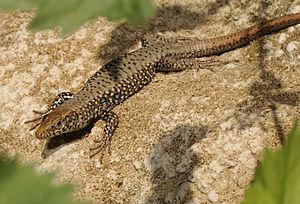
Hellenolacerta graeca, unique représentant du genre Hellenolacerta, est une espèce de sauriens de la famille des Lacertidae.